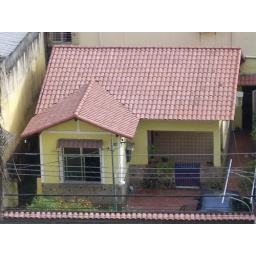
Cute yellow house near my university....